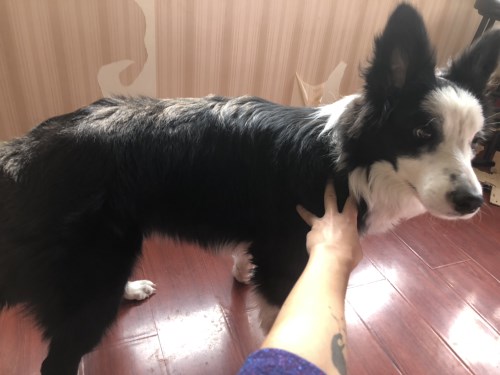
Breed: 2594-n000109-Border_collie